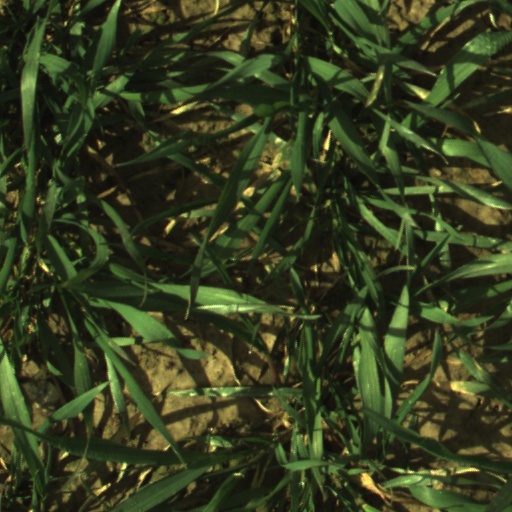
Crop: wheat